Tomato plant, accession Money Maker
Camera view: tilt-top (135 deg); turntable rotation: 30 degrees
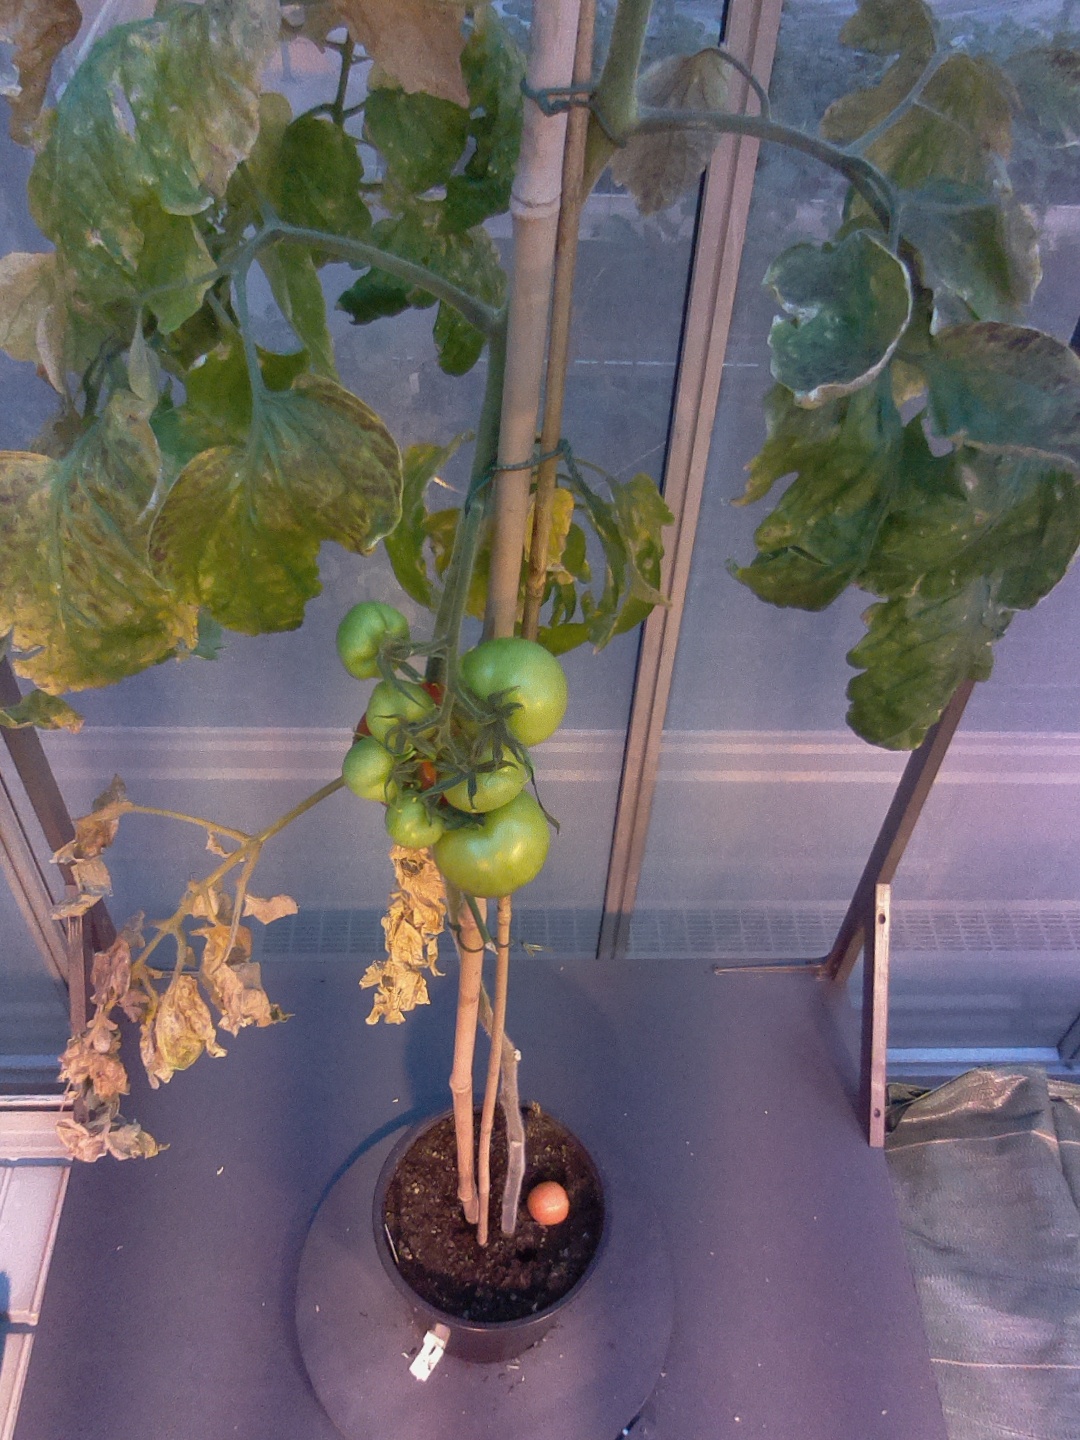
BBCH growth stage 81: 10%-20% of fruits show typical fully ripe color